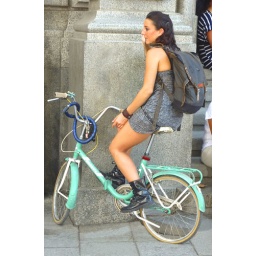
A native girl on a bike in Barcelona has made a stop to talk on her cellphone